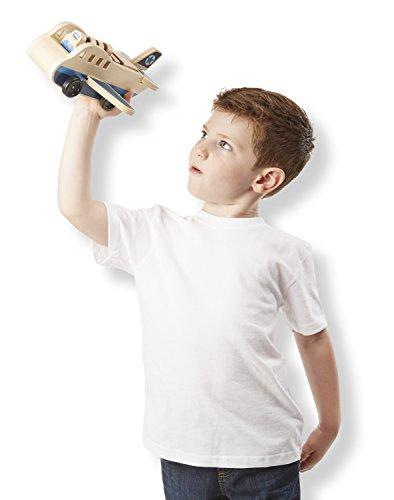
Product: Melissa & Doug Wooden Airplane Play Set With 4 Play Figures and 4 Suitcases
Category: Toys & Games | Play Vehicles | Toy Vehicles
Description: Nine wooden pieces, including four play figures, four suitcases, and one airplane.
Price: $16.79
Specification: ProductDimensions:5x5x21inches|ItemWeight:15.5ounces|ShippingWeight:15.5ounces(Viewshippingratesandpolicies)|DomesticShipping:ItemcanbeshippedwithinU.S.|InternationalShipping:ThisitemcanbeshippedtoselectcountriesoutsideoftheU.S.LearnMore|ASIN:B00I5KT25Q|Itemmodelnumber:9394|Manufacturerrecommendedage:36months-7years